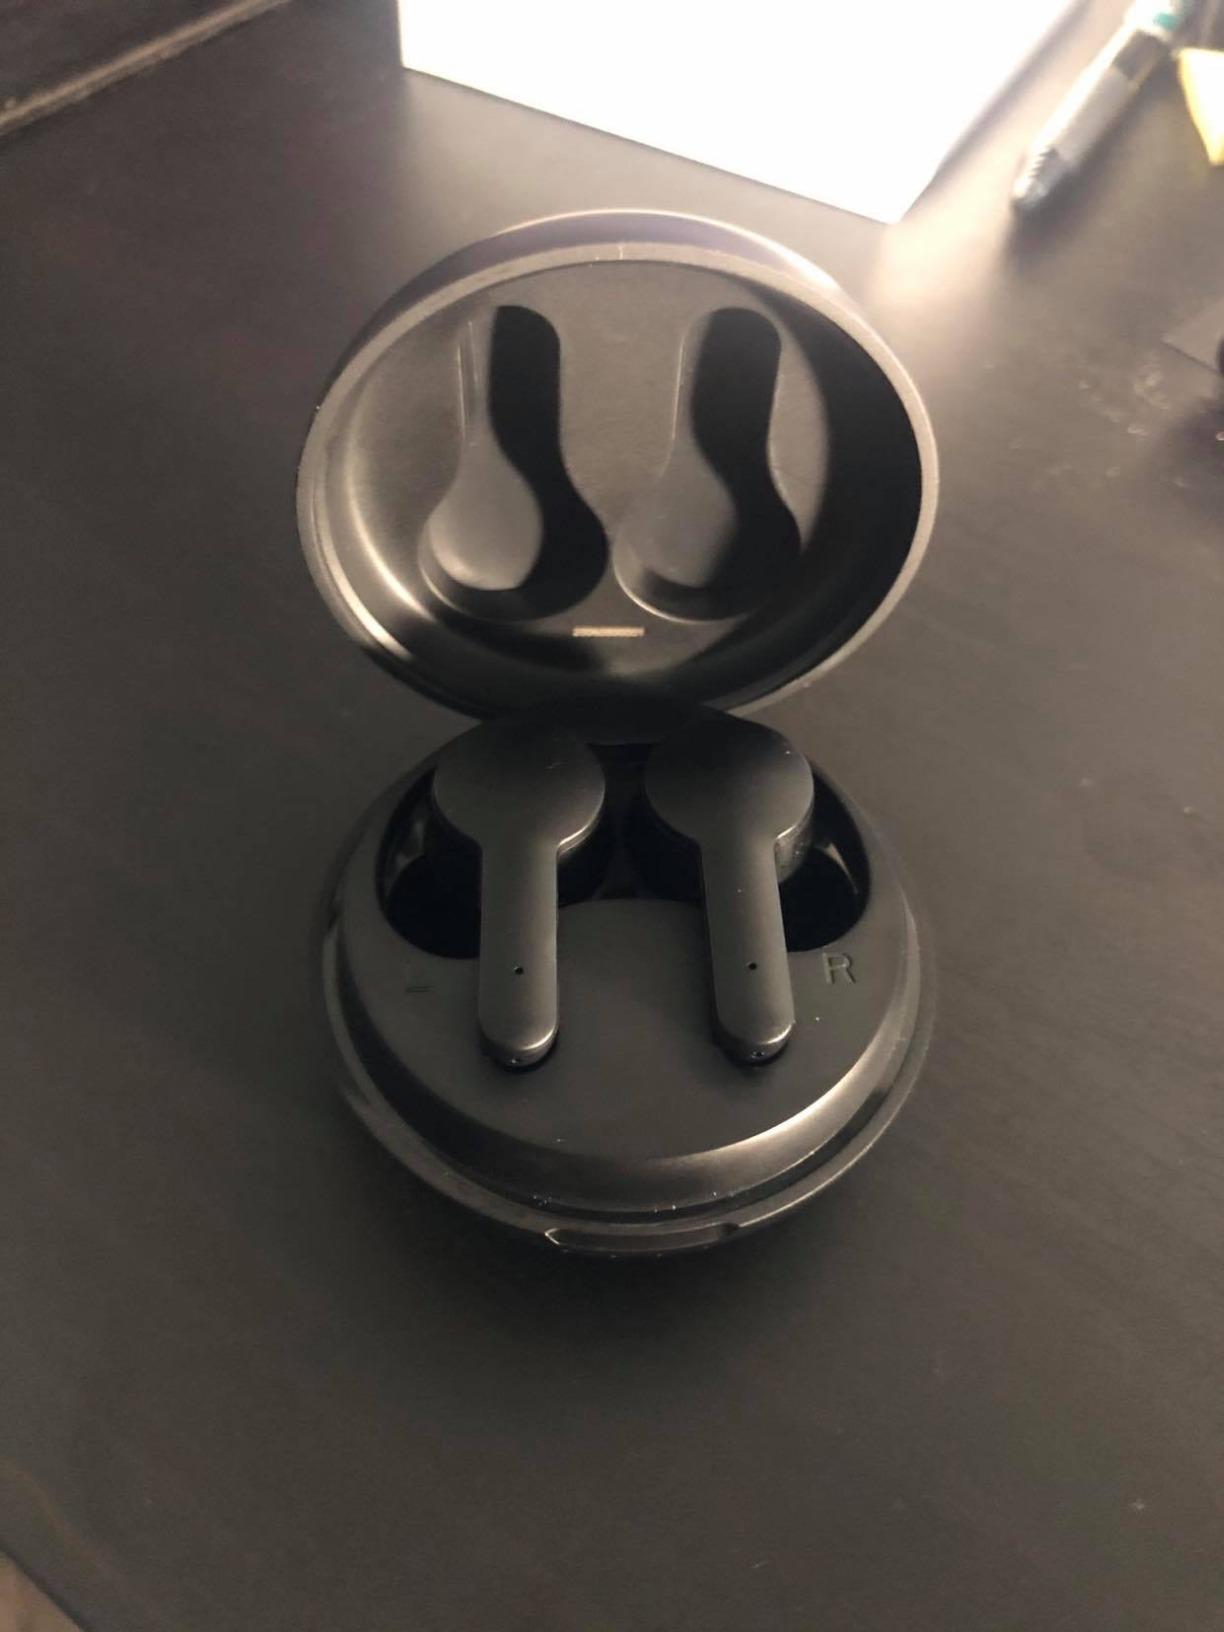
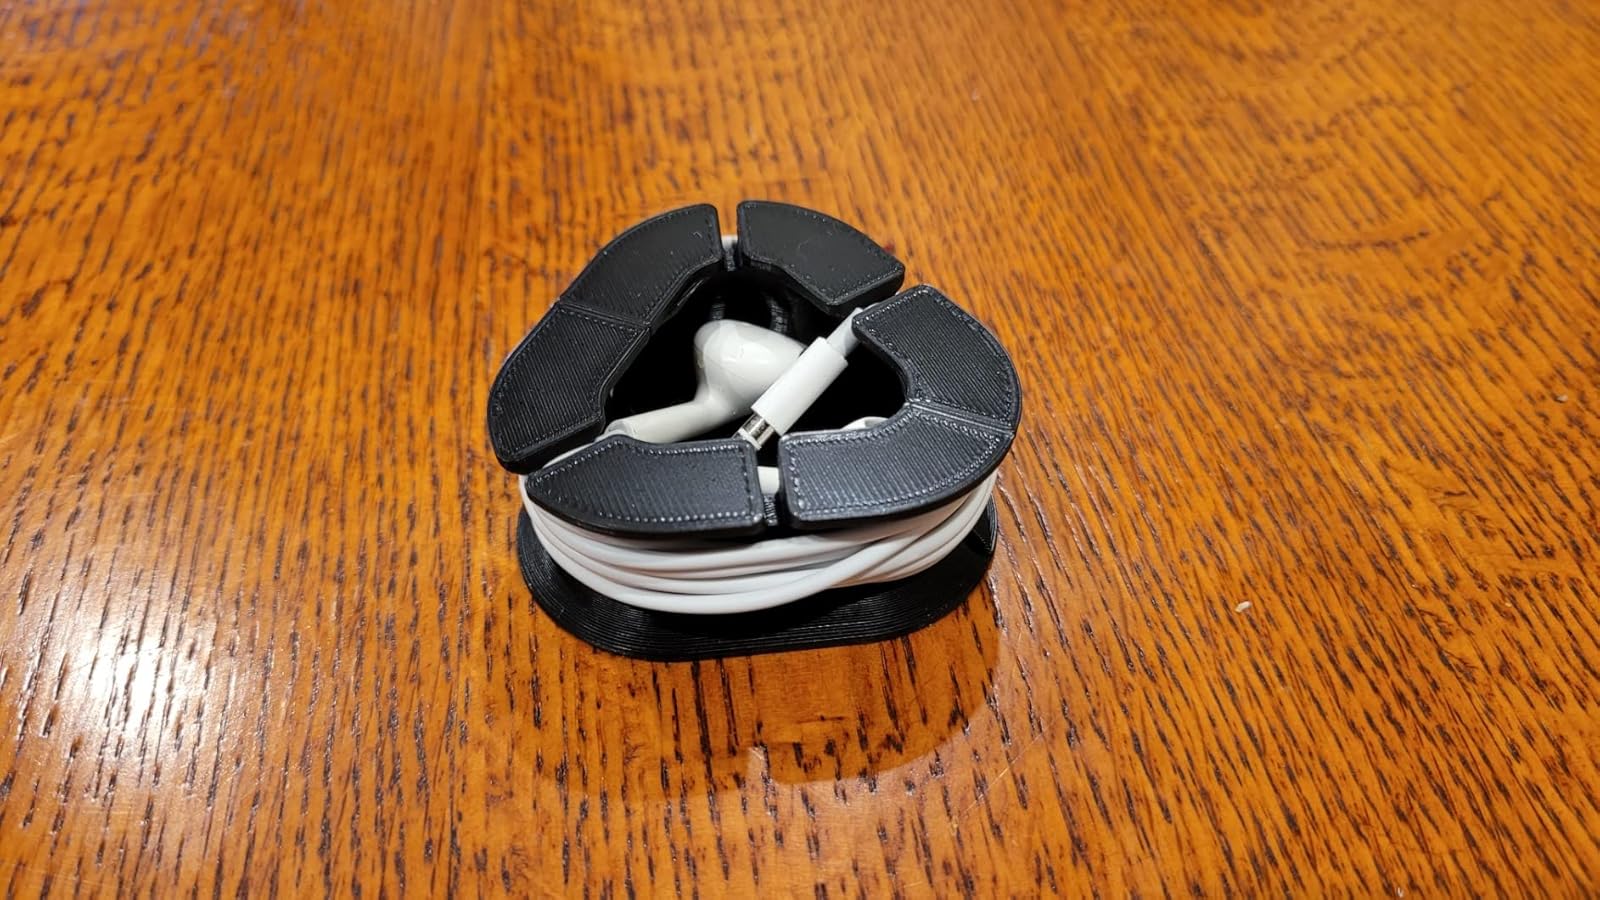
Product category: earbuds
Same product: no